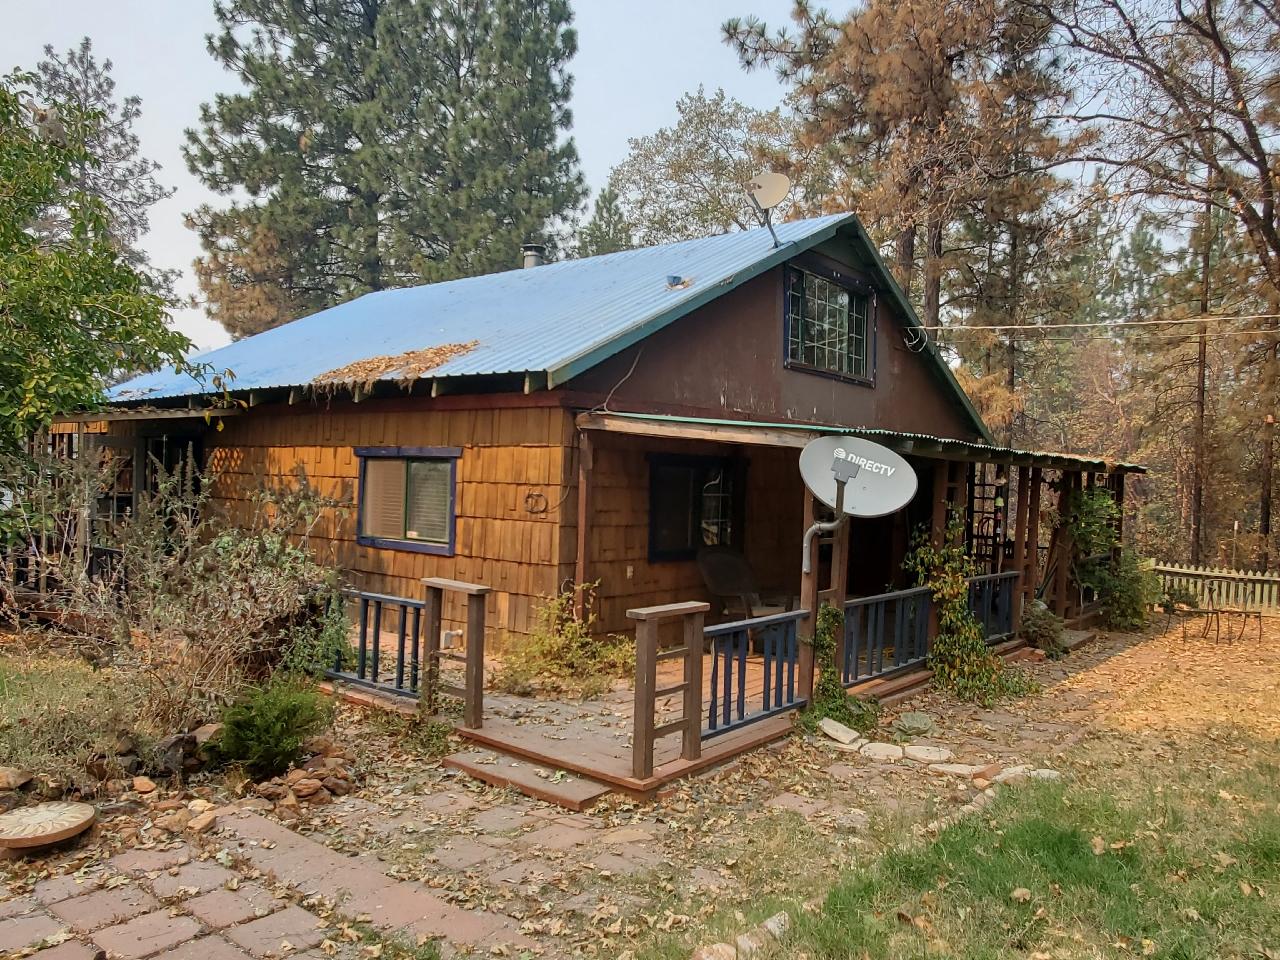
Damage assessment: no_damage